Mattiedna Johnson

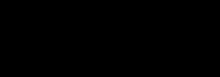
Logo for the NBNA

In 1970, nurses from around the nation gathered in Miami, Florida for the 47th convention of the American Nurses Association (ANA). While attending, Mattiedna Johnson was concerned with the lack of representation for Black nurses. To discuss these matters, she hosted a meeting for Black nurses where they addressed the issues of underrepresentation and other problems in Black health care. She wanted to continue the conversation, so in 1971, Johnson and 11 other Black nurses founded the National Black Nurses Association (NBNA). The Interim Steering Committee was also selected at this first meeting, and Johnson was appointed as Secretary. She founded the Cleveland Council of Black Nurses in 1973.